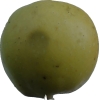
Label: Apple 13